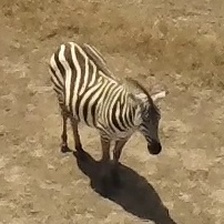
Pose orientation: front-right